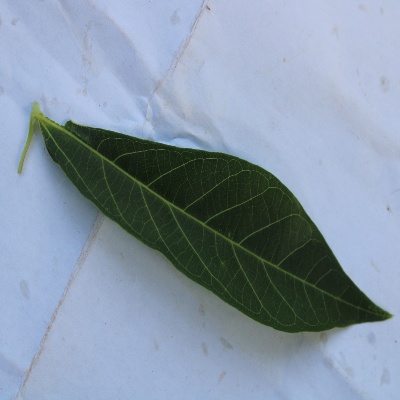
Crop: Cassava
Condition: healthy